Wilhelm Theodor Nocken

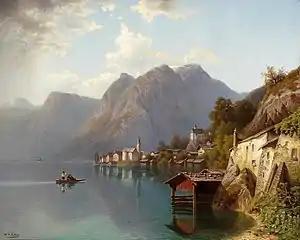
View of Hallstatt

Wilhelm Theodor Nocken (1830, Düsseldorf - 1905, Düsseldorf) was a German landscape painter of the Düsseldorf school of painting.